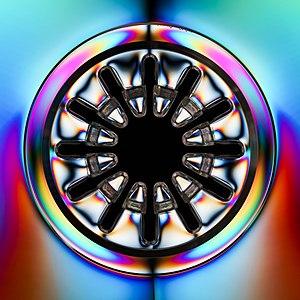
Un emballage de disque optique est l'emballage qui accompagne les CDs, DVDs et d'autres formats de médias optiques. La plupart de ces emballages sont rigides ou semi-rigides et conçus pour protéger les médias des rayures et d'autres types de dommages, ainsi que faciliter leur stockage et leur transport.
On dit d’un matériau solide qu’il présente une photoélasticité lorsqu’il devient biréfringent sous l’effet d’une contrainte extérieure de pression. Par exemple, un morceau de plastique tordu peut être photoélastique.